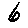
Label: 6